Józef Retinger

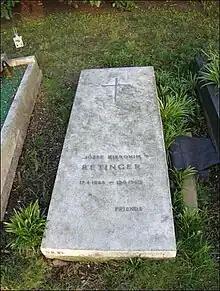
Grave, North Sheen Cemetery, London

After World War II, Retinger feared another devastating war in Europe, this time fought between "Russia" and "the Anglo-Saxons". He became a leading advocate of European unification as a means of securing peace. He helped found both the European Movement and the Council of Europe, somewhat to the dismay of the philosopher Count Richard Coudenhove-Kalergi, the post-World War I anti-bolshevist founder of the Paneuropean Union movement.